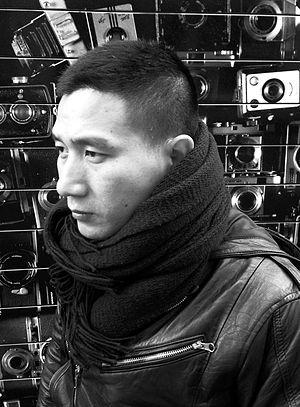
Midi Z est un réalisateur taïwanais né le 18 décembre 1982 à Lashio en Birmanie et vivant à Taïwan depuis 1998. Son film Ice Poison a représenté Taïwan dans la catégorie du meilleur film en langue étrangère à la 87ᵉ cérémonie des Oscars du cinéma.